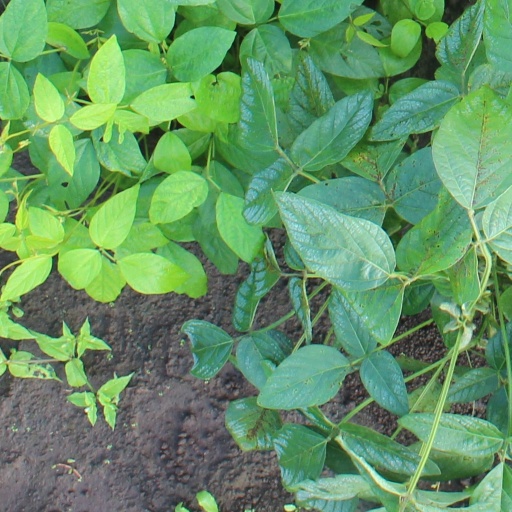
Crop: soybean